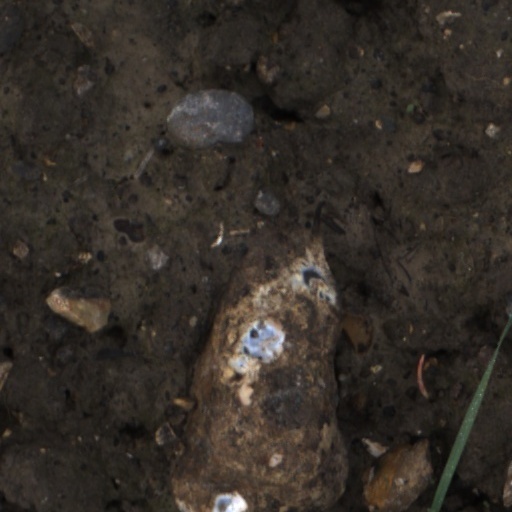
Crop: wheat